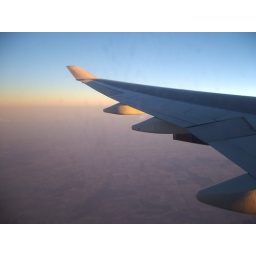
Any plane I get on, they seat me directly over the wing. It would appear to be the law.